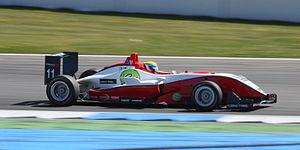
Jim Pla, né le 6 octobre 1992 à Béziers, est un pilote automobile français.